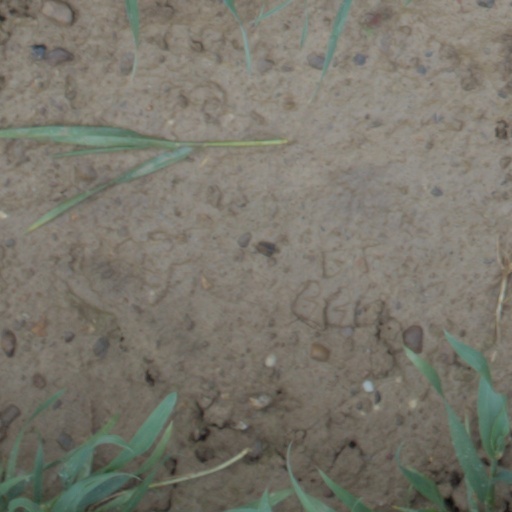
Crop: wheat